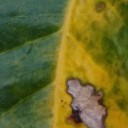
Label: Miner